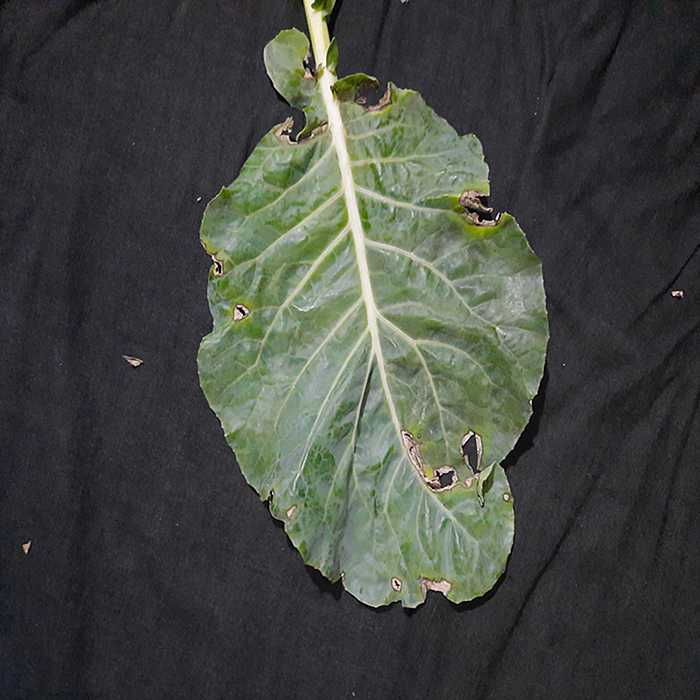
Plant: Cauliflower
Label: Downy mildew